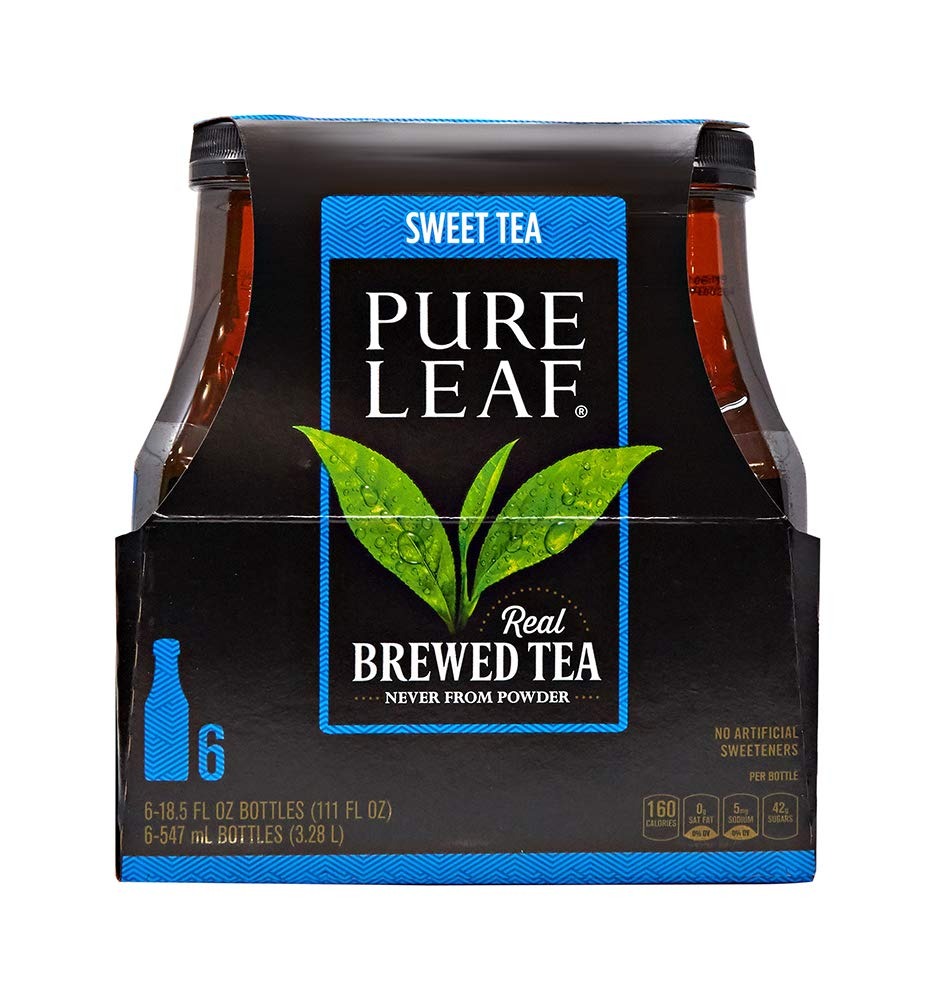
Item Name: Pure Leaf Iced Tea, Sweet Tea, Black Tea, 18.5 oz (Pack of 6)
Bullet Point 1: Pack of six, 18.5 fl oz bottles
Bullet Point 2: 160 Calories per bottle
Bullet Point 3: Iced tea brewed from real leaves
Bullet Point 4: Pack of 6, 18.5 oz Bottles
Bullet Point 5: Black tea leaves are hand-selected and brewed to create the finest tea flavor, which is sweetened with all-natural sugar
Bullet Point 6: Brewed from real tea leaves
Bullet Point 7: Sweet black tea
Bullet Point 8: Only 70 caloires per 8-oz serving
Value: 111.0
Unit: Fl Oz

Price: 3.19